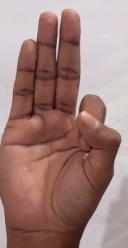
ASL sign: F